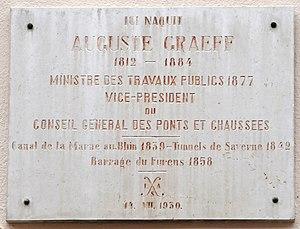
Michel Ignace Auguste Graeff, né à Sélestat le 11 mars 1812 et décédé le 6 août 1884, est un ingénieur des ponts et chaussées français. Il est également homme politique éphémère en tant que ministre des Travaux publics du 23 novembre au 12 décembre 1877 dans le Gouvernement Gaétan de Rochebouët.